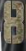
Number: 8